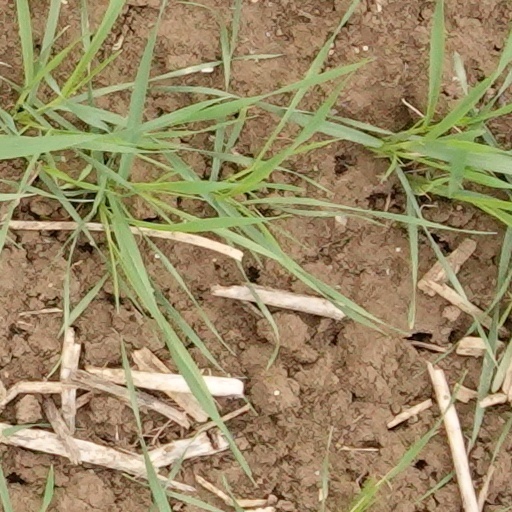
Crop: wheat